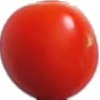
Label: Tomato Cherry Red 1